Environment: real
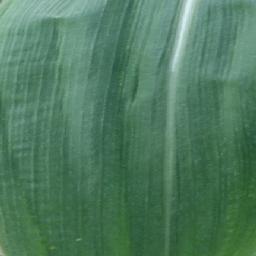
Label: healthy